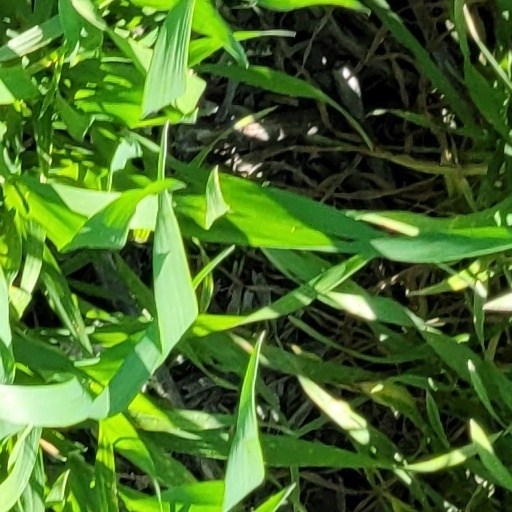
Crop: wheat